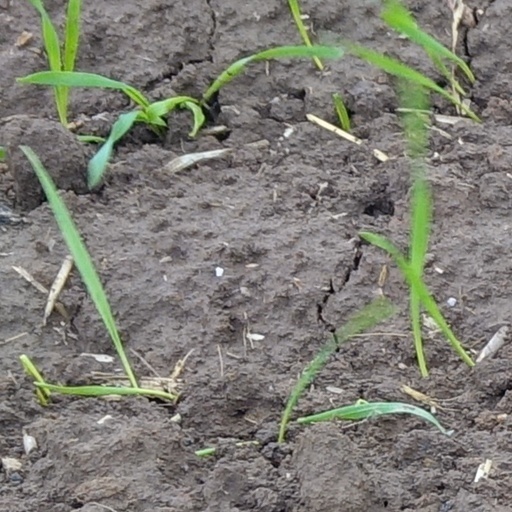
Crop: wheat